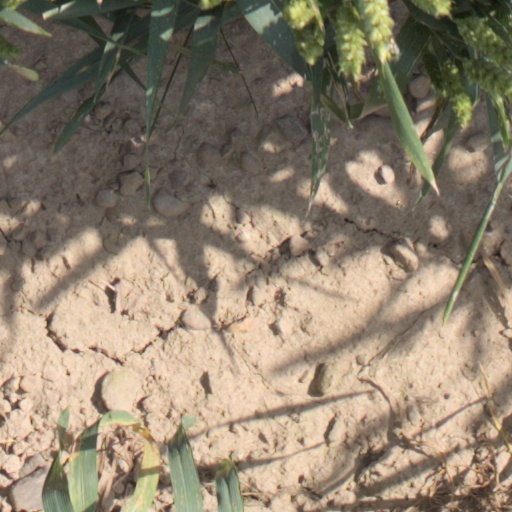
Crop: wheat